John Gilroy (artist)

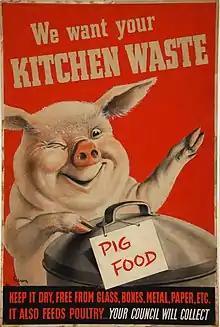
Wartime poster by John Gilroy for the Ministry of Information

John Gilroy married twice. First, in 1924, to Gwendoline Short, an artist like himself. They had one son - John Morritt in 1927. His second marriage, in 1950, was to Elizabeth Margaret Outram Bramley who already had a daughter (Jenefer) and a son (Robin).